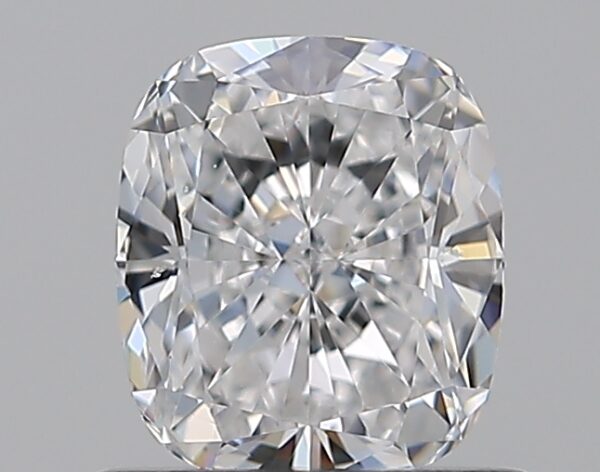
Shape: cushion
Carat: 0.8
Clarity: SI1
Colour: D
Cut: EX
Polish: EX
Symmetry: VG
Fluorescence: M
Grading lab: GIA
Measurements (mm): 5.68 x 4.94 x 3.34